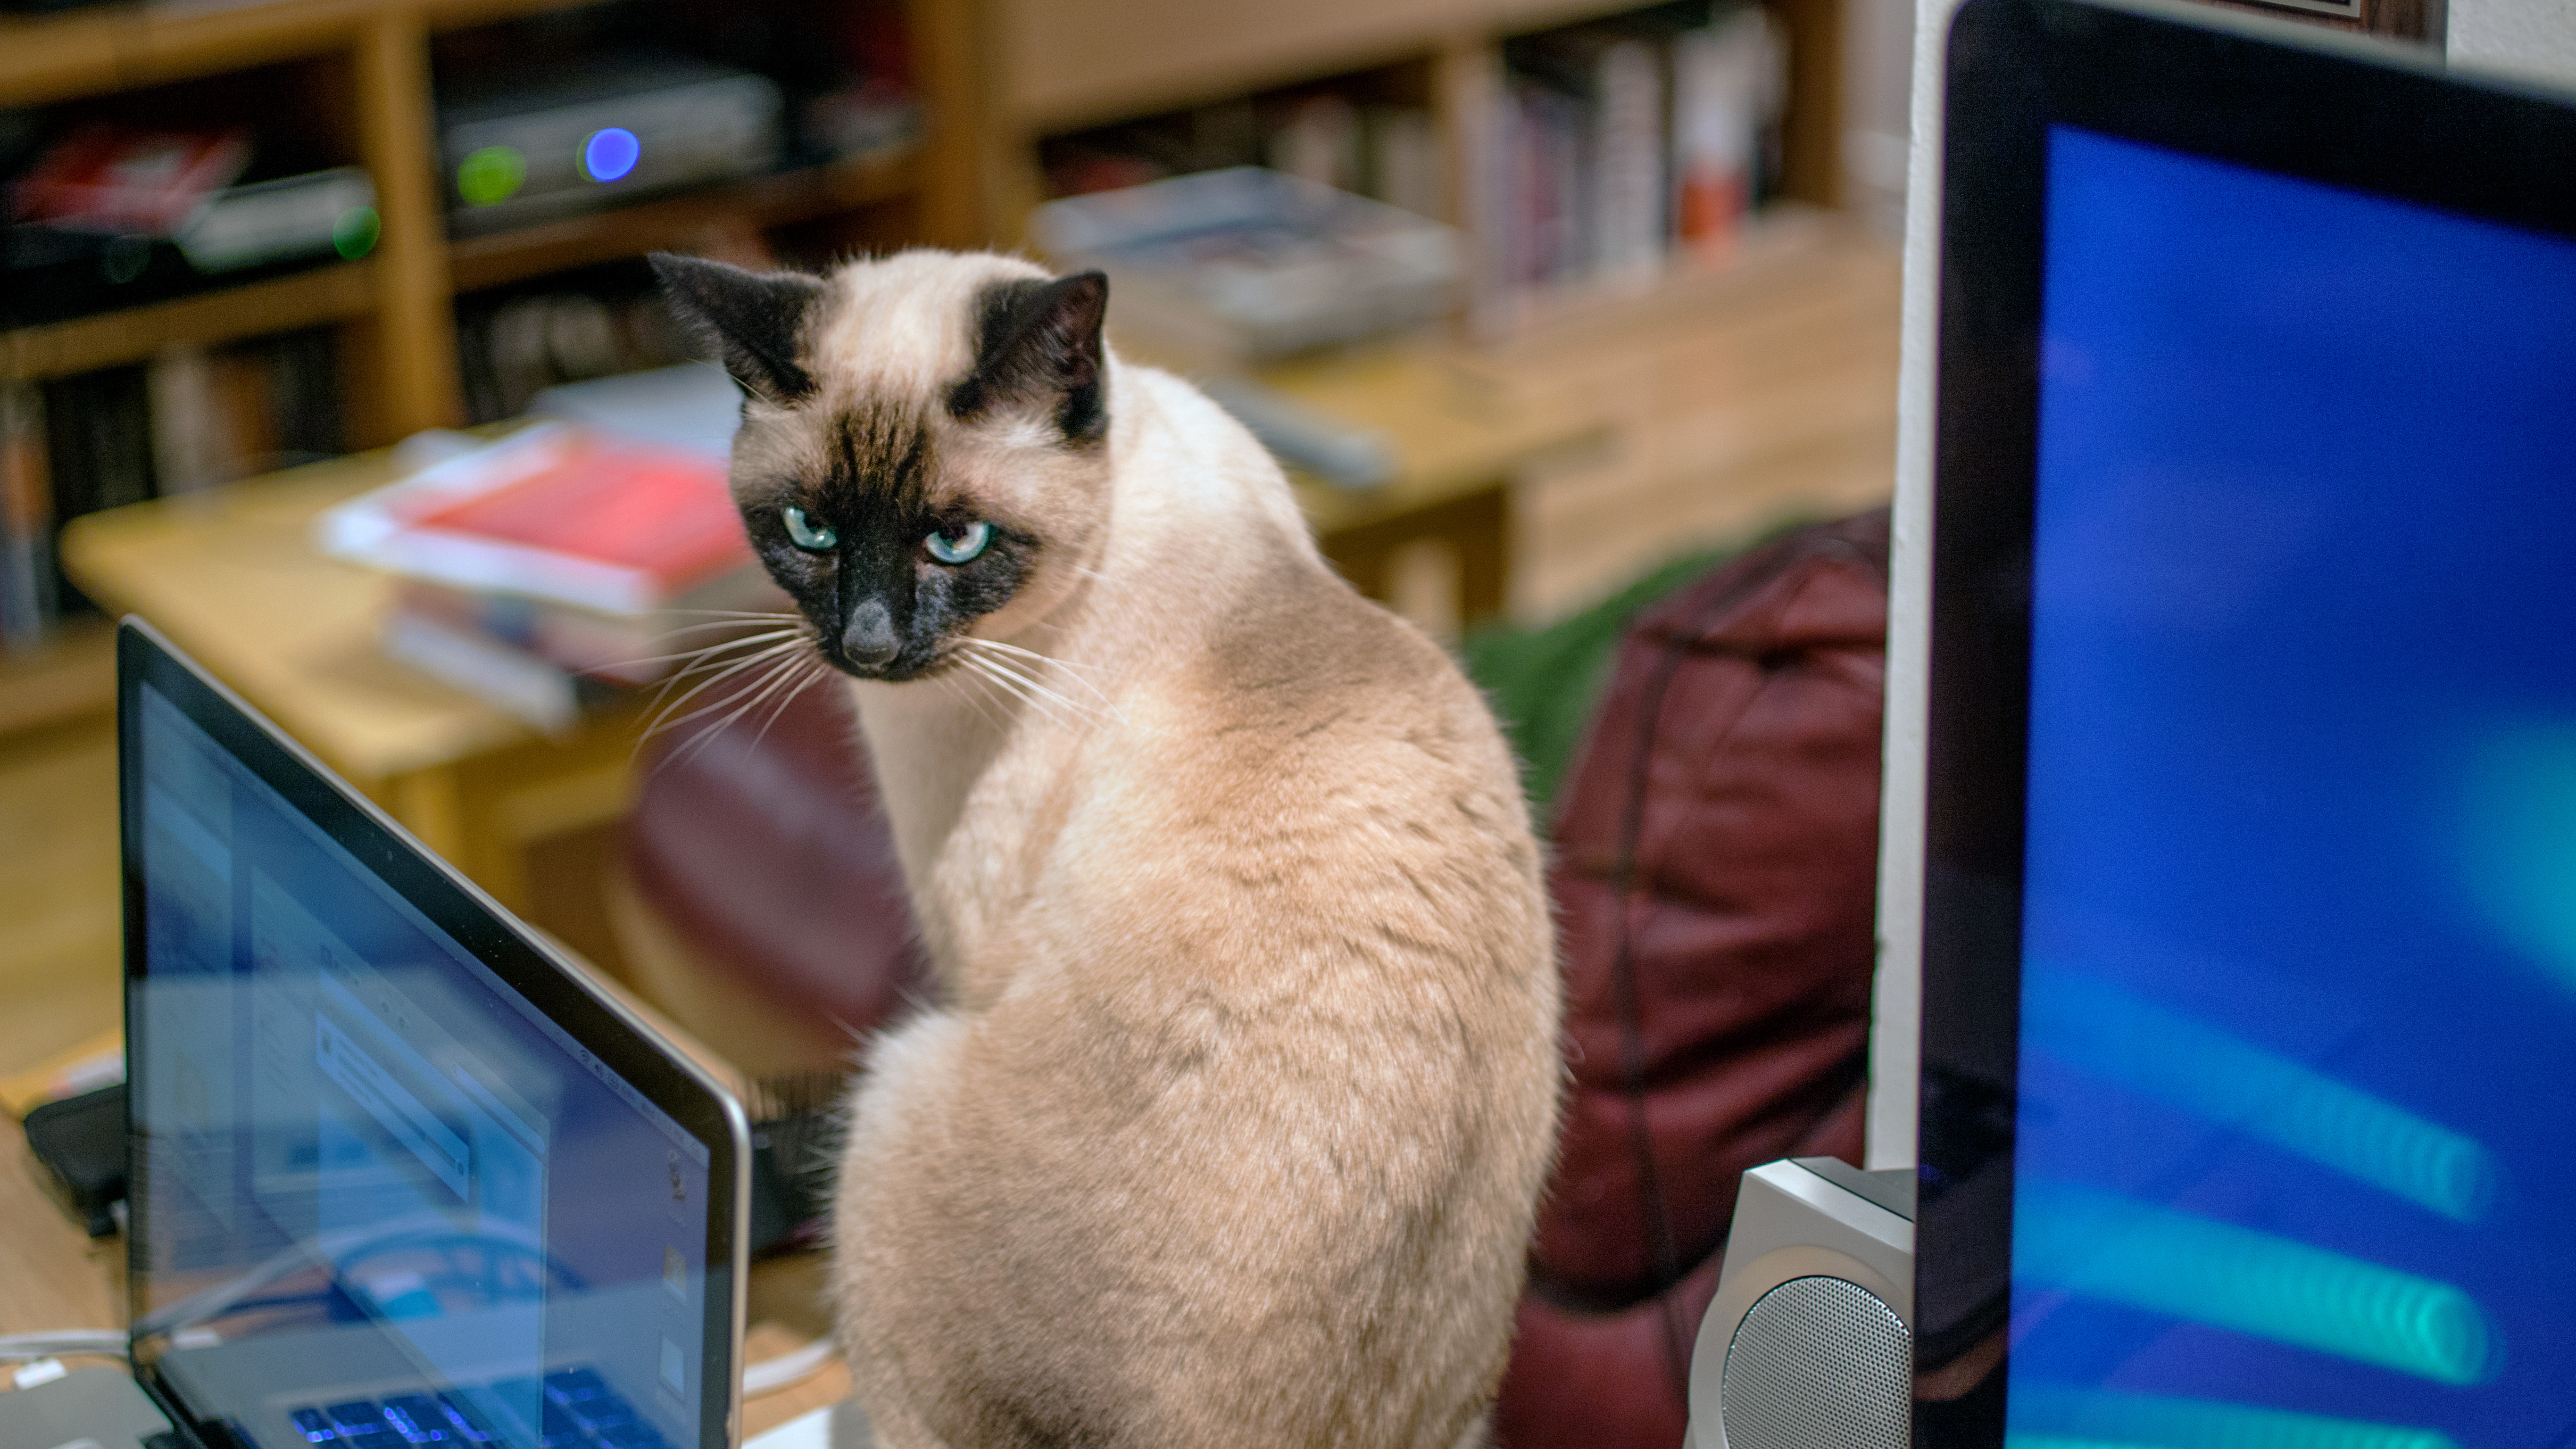
kitten, cat, mammal, blue, whiskers, kitty, vertebrate, siamese, thelittledoglaughed, freerange, freecat, killerofmice, notinacage, small to medium sized cats, cat like mammal